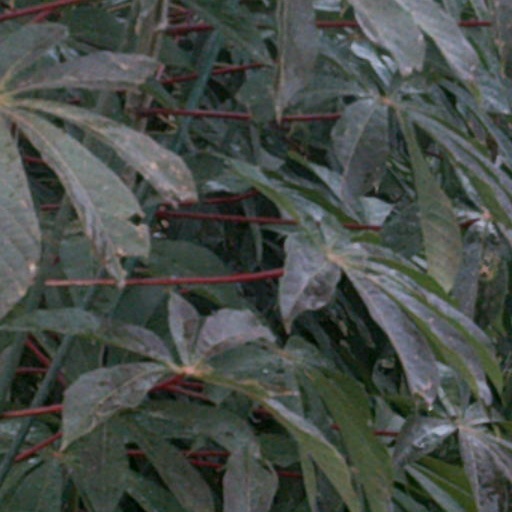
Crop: cassava